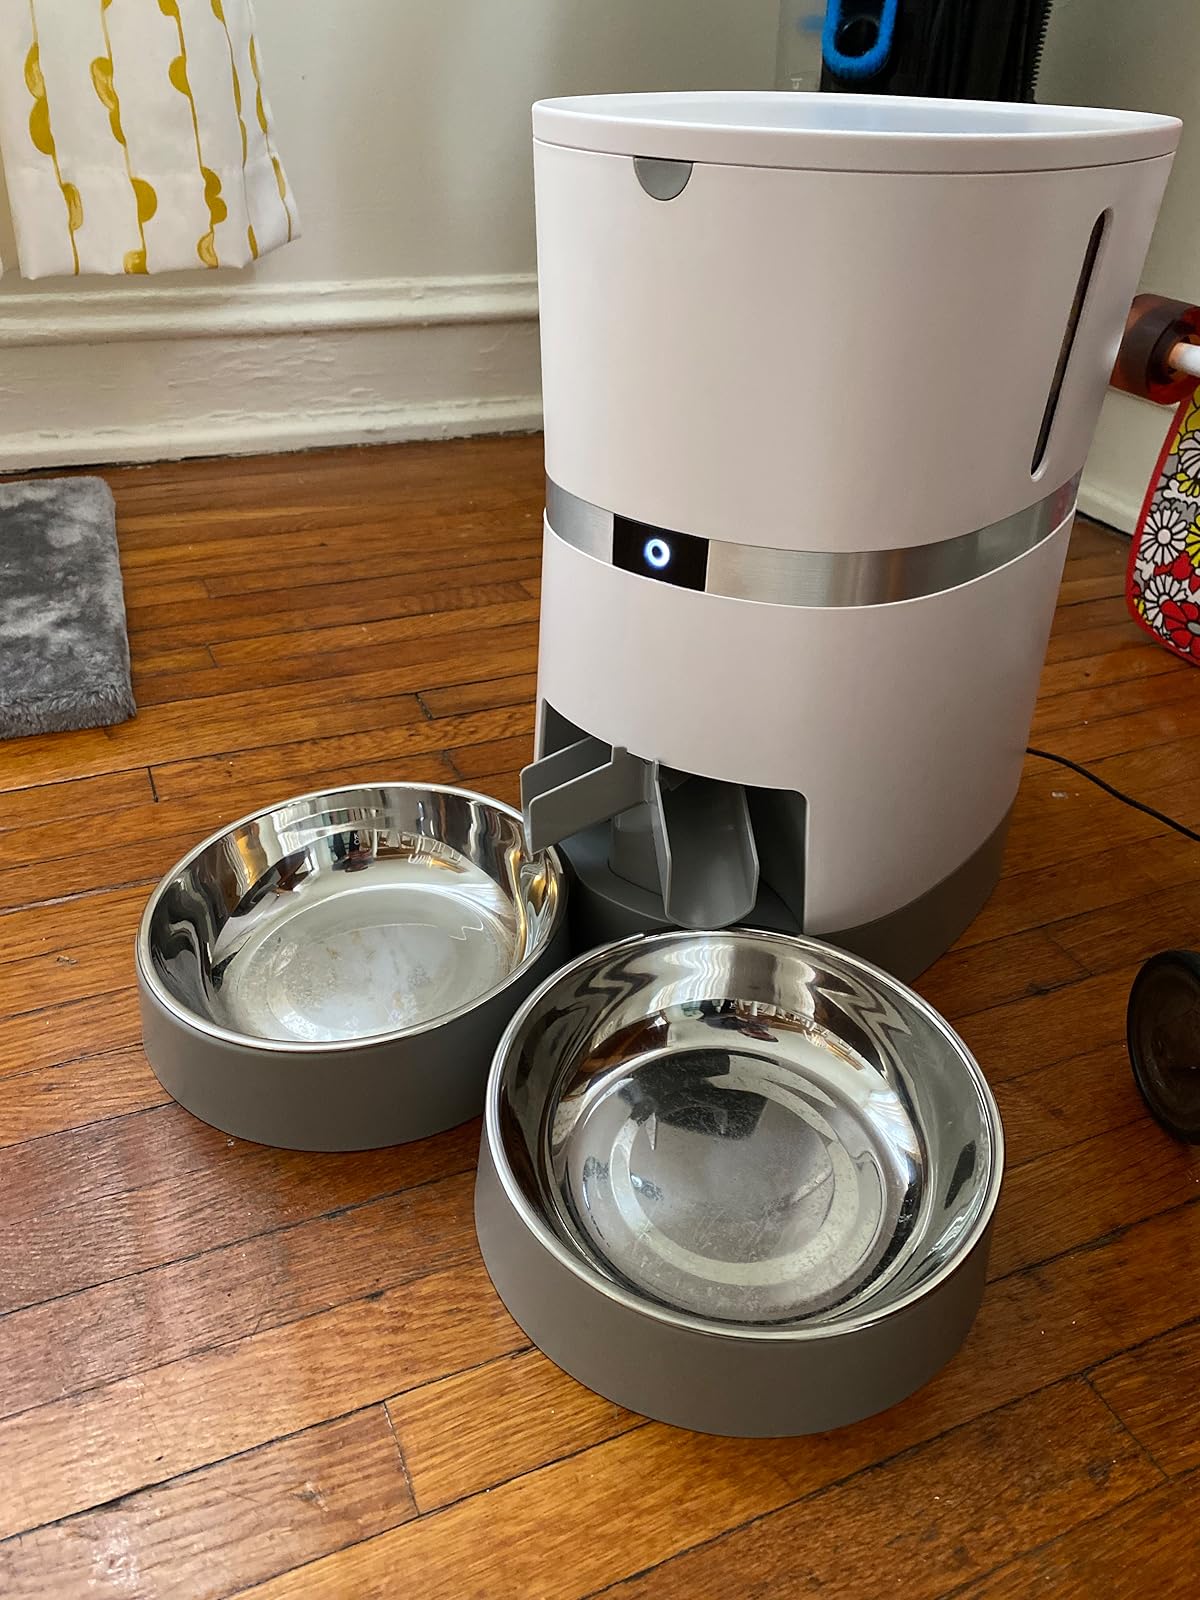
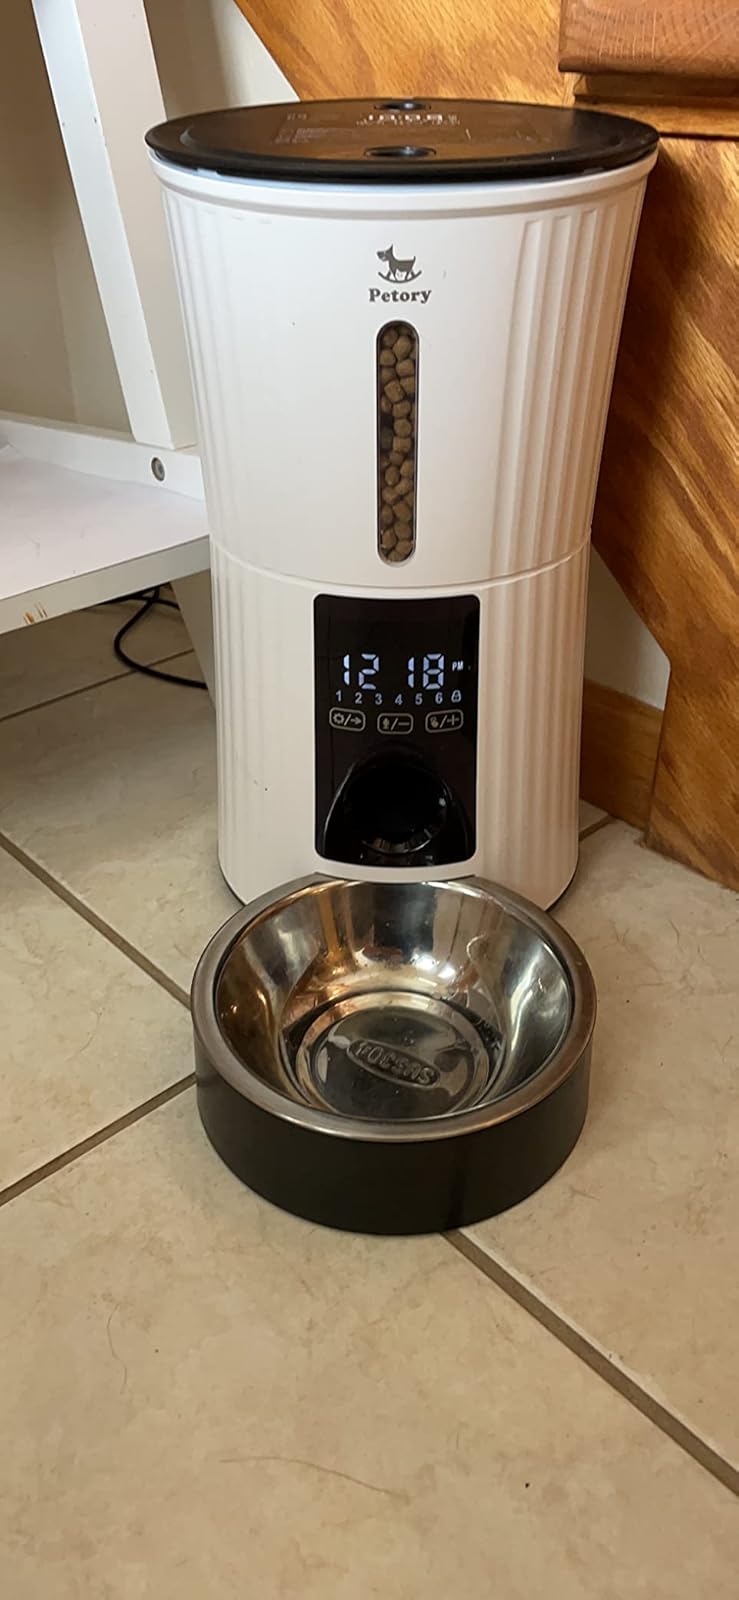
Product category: items_feeder
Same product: no